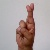
The image shows a hand gesture representing the letter 'R' in Indian Sign Language.